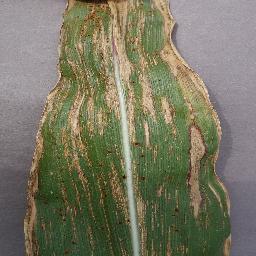
Label: Corn_(Maize)___Gray_Leaf_Spot_(Cercospora)